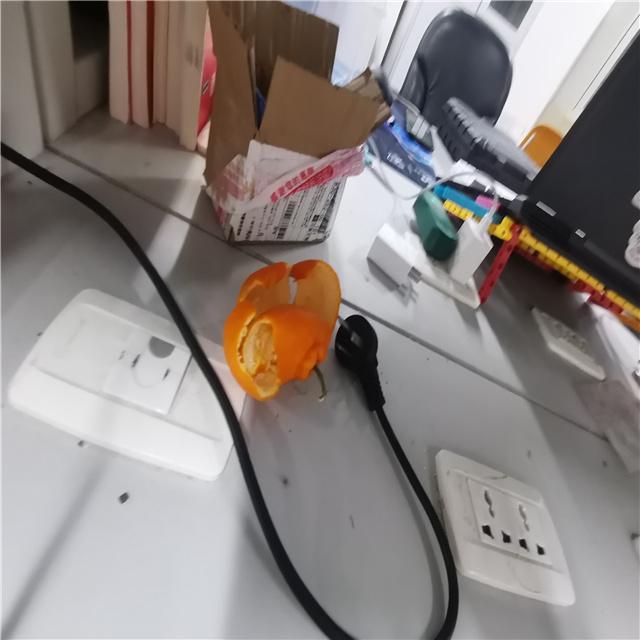
Label: peels